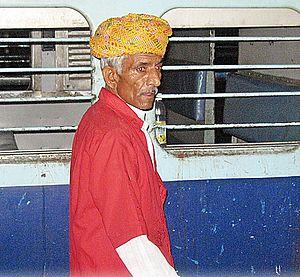
Le porteur est le métier de la personne chargée de porter une charge ou un fardeau. La gamme de services offerts par les porteurs est vaste, allant du transport de bagages à bord d'un train au transport de lourdes charges en altitude par mauvais temps lors d'expéditions d'alpinisme durant plusieurs mois. Ils peuvent porter des articles sur leur dos ou sur leur tête. Le mot « porteur » vient du latin portare.